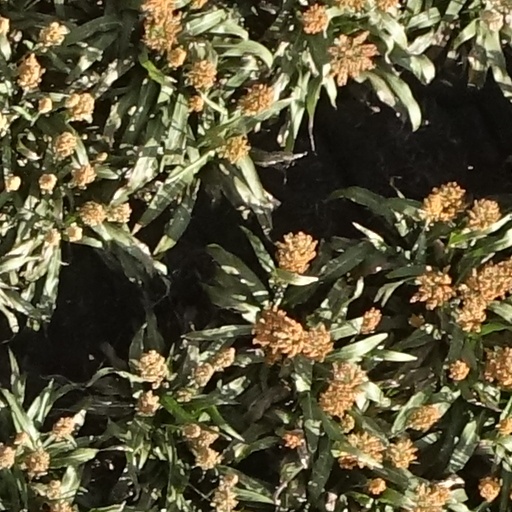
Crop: sorghum